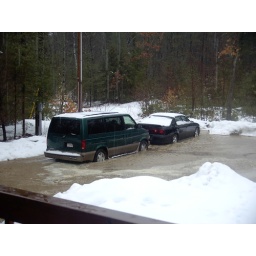
This shows the water rising against the cars. It was about 10 minutes after we saw the water coming down the road